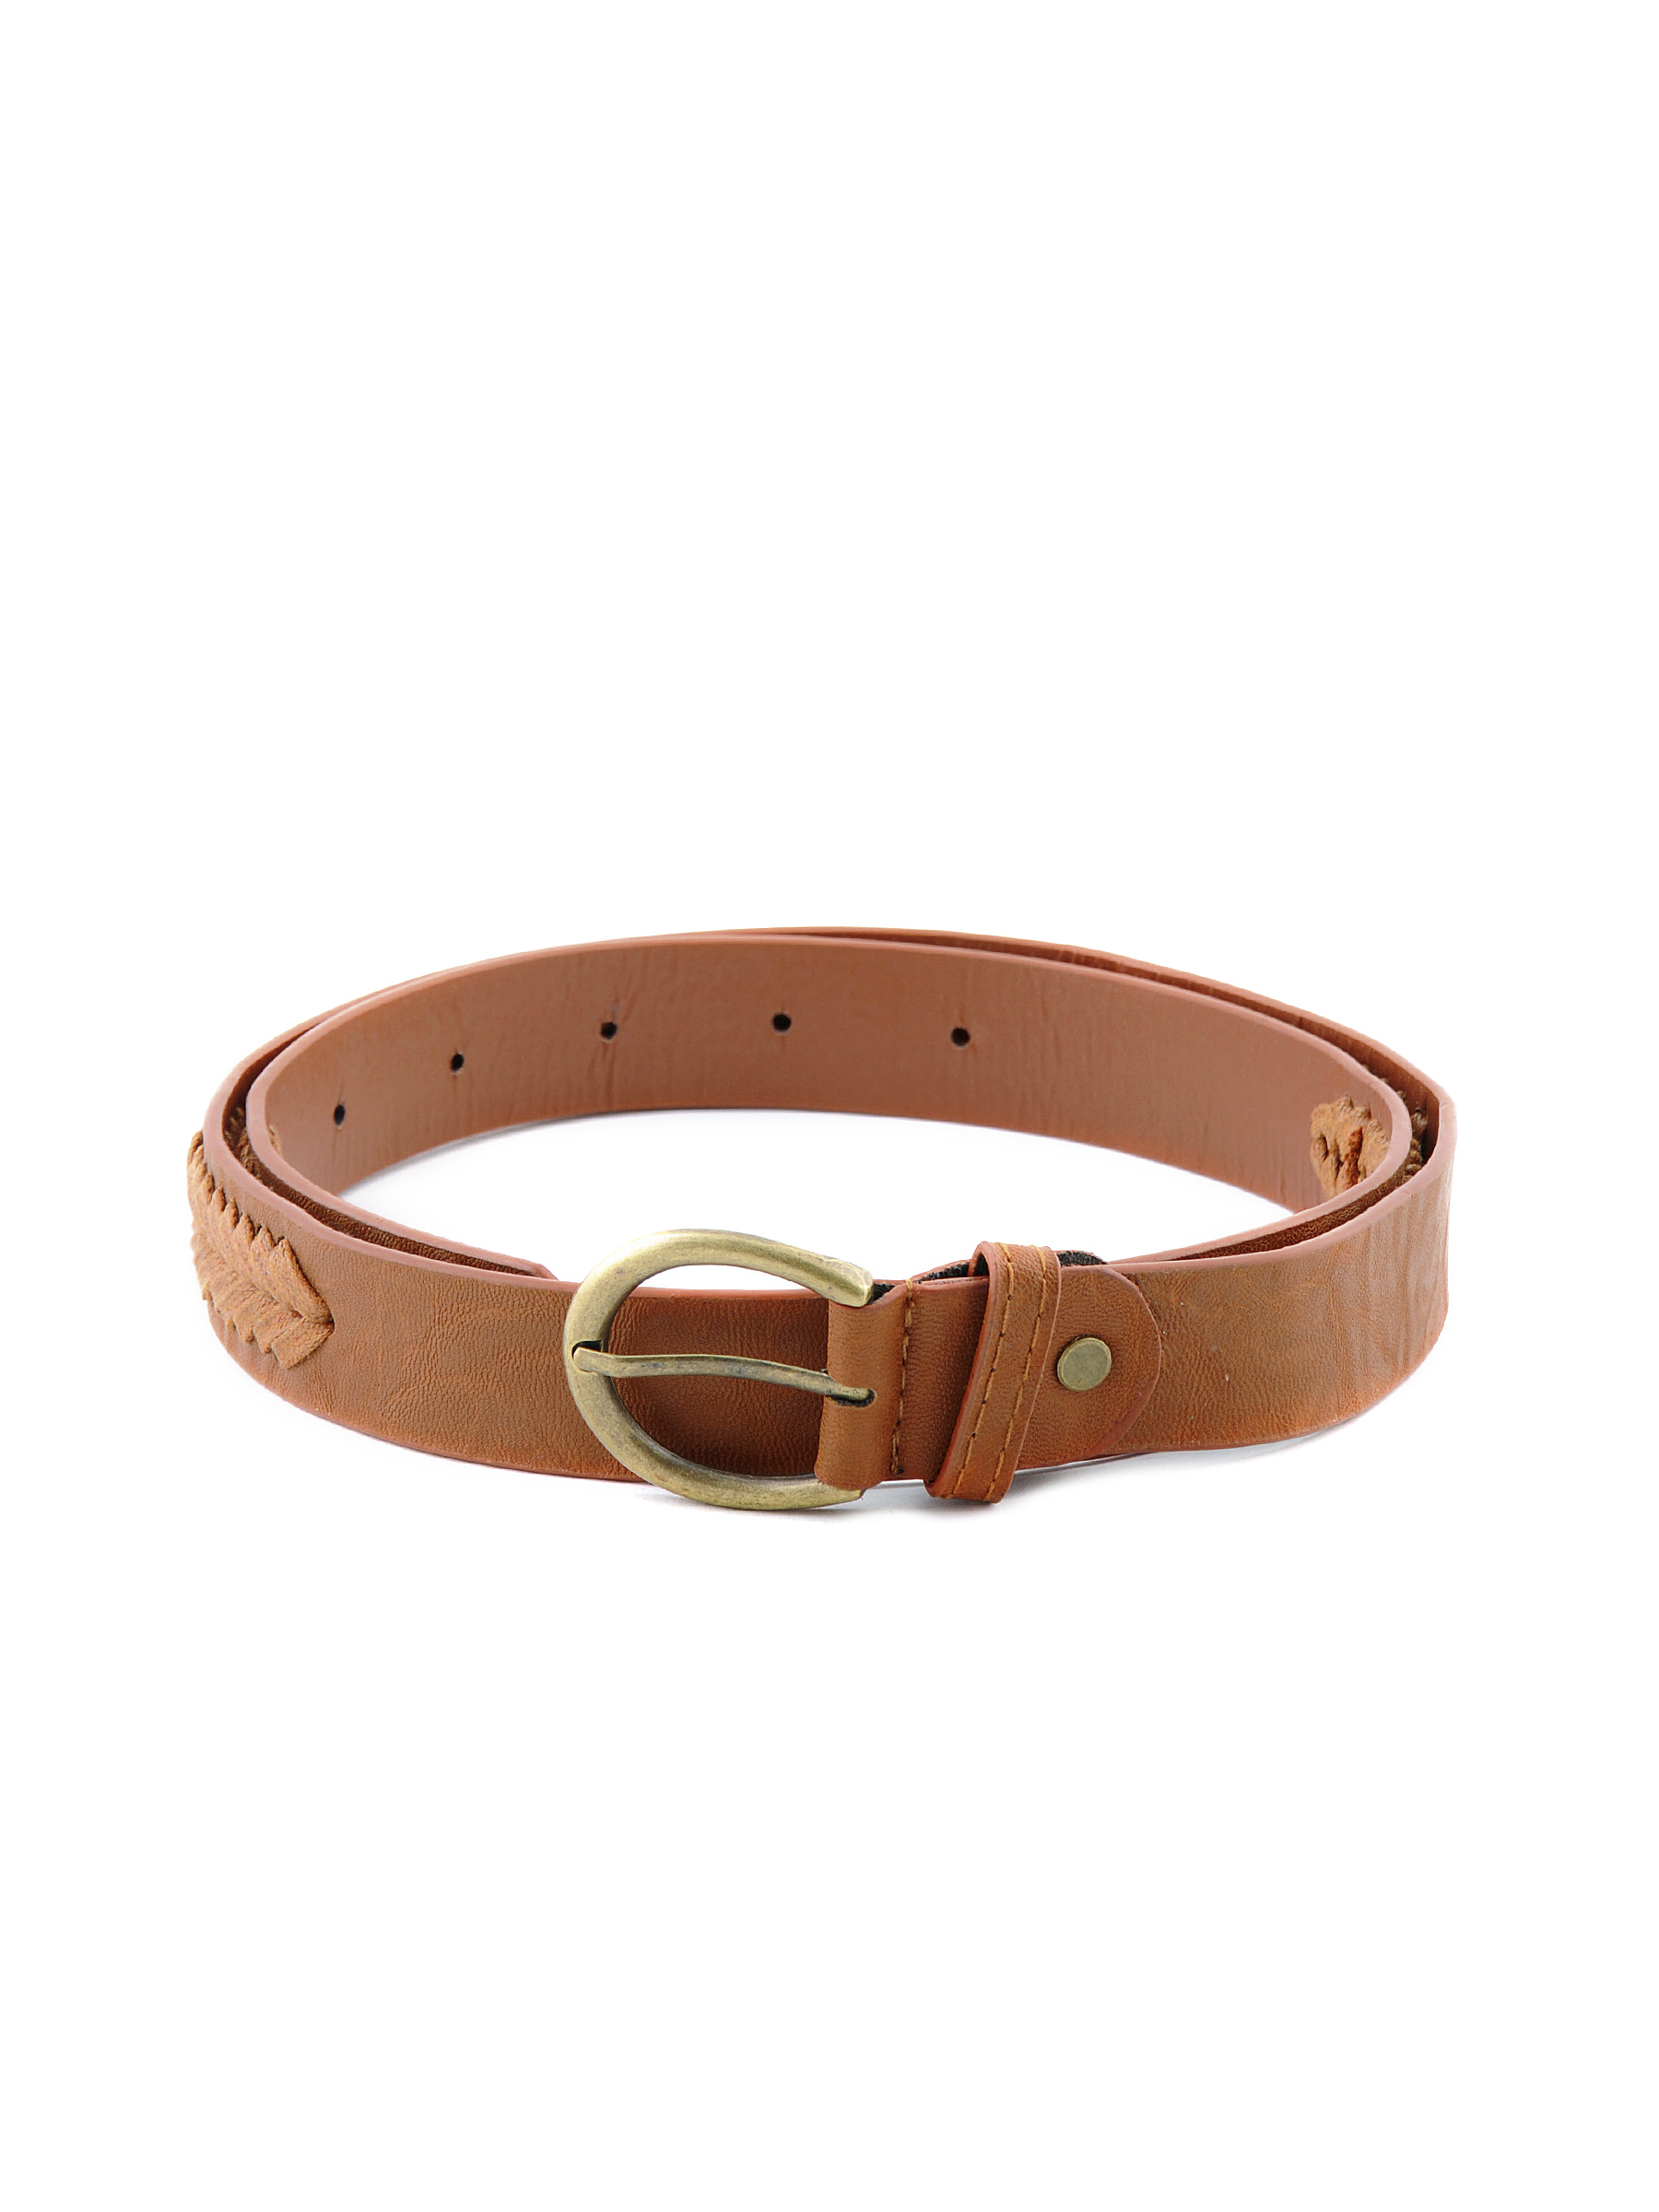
Lino Perros Women Weaved  Brown Belt
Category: Accessories / Belts / Belts
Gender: Women
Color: Brown
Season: Winter 2015
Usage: Casual